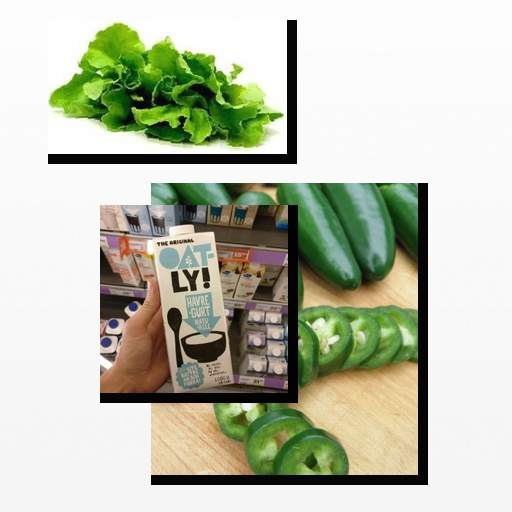
Food items: jalapeno, lettuce, oat_yogurt